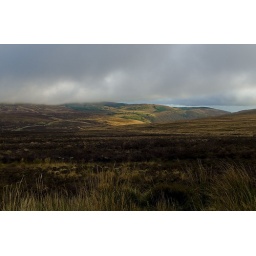
Sunlight breaking throught he clouds and mist to strike a hill in the wicklow mountains.